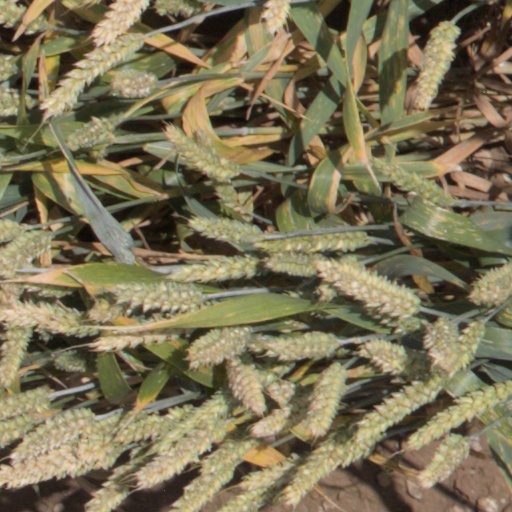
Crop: wheat